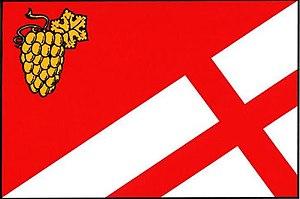
Vinařice est une commune du district de Mladá Boleslav, dans la région de Bohême-Centrale, en République tchèque. Sa population s'élevait à 328 habitants en 2020.